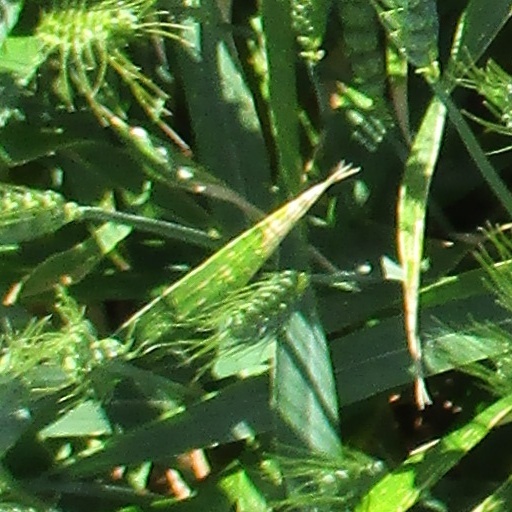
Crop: wheat